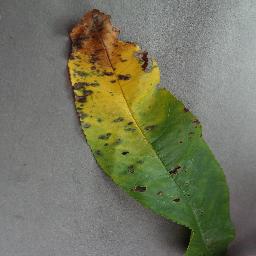
Label: Peach___Bacterial_spot